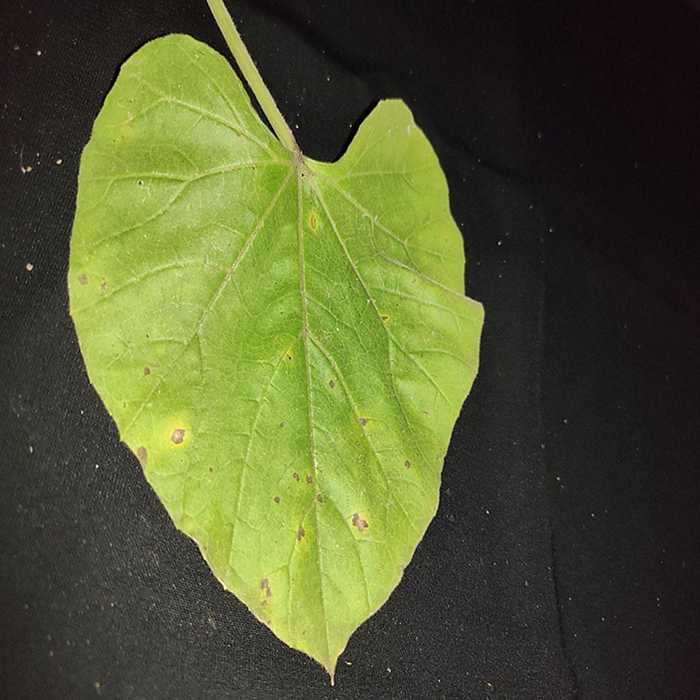
Plant: Bottle gourd
Label: Anthracnose